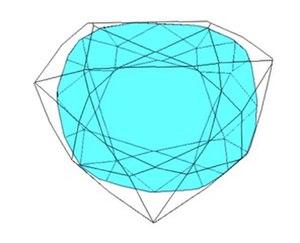
Modélisation du ""Diamant bleu de la Couronne"" du Muséum par rapport au ""Hope"" de Washington"
Le diamant bleu de la Couronne de France, appelé aussi Bleu de France ou encore Bleu de Tavernier, est un grand diamant bleu acheté par Louis XIV à Jean-Baptiste Tavernier qui l'a rapporté d’Inde en 1668. Louis XIV le fait tailler par Jean Pittan et Louis XV l'inclut dans l’insigne de l’Ordre de la Toison d'or.